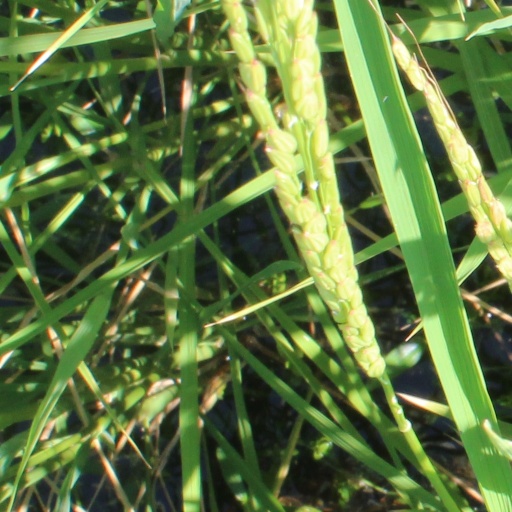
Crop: rice